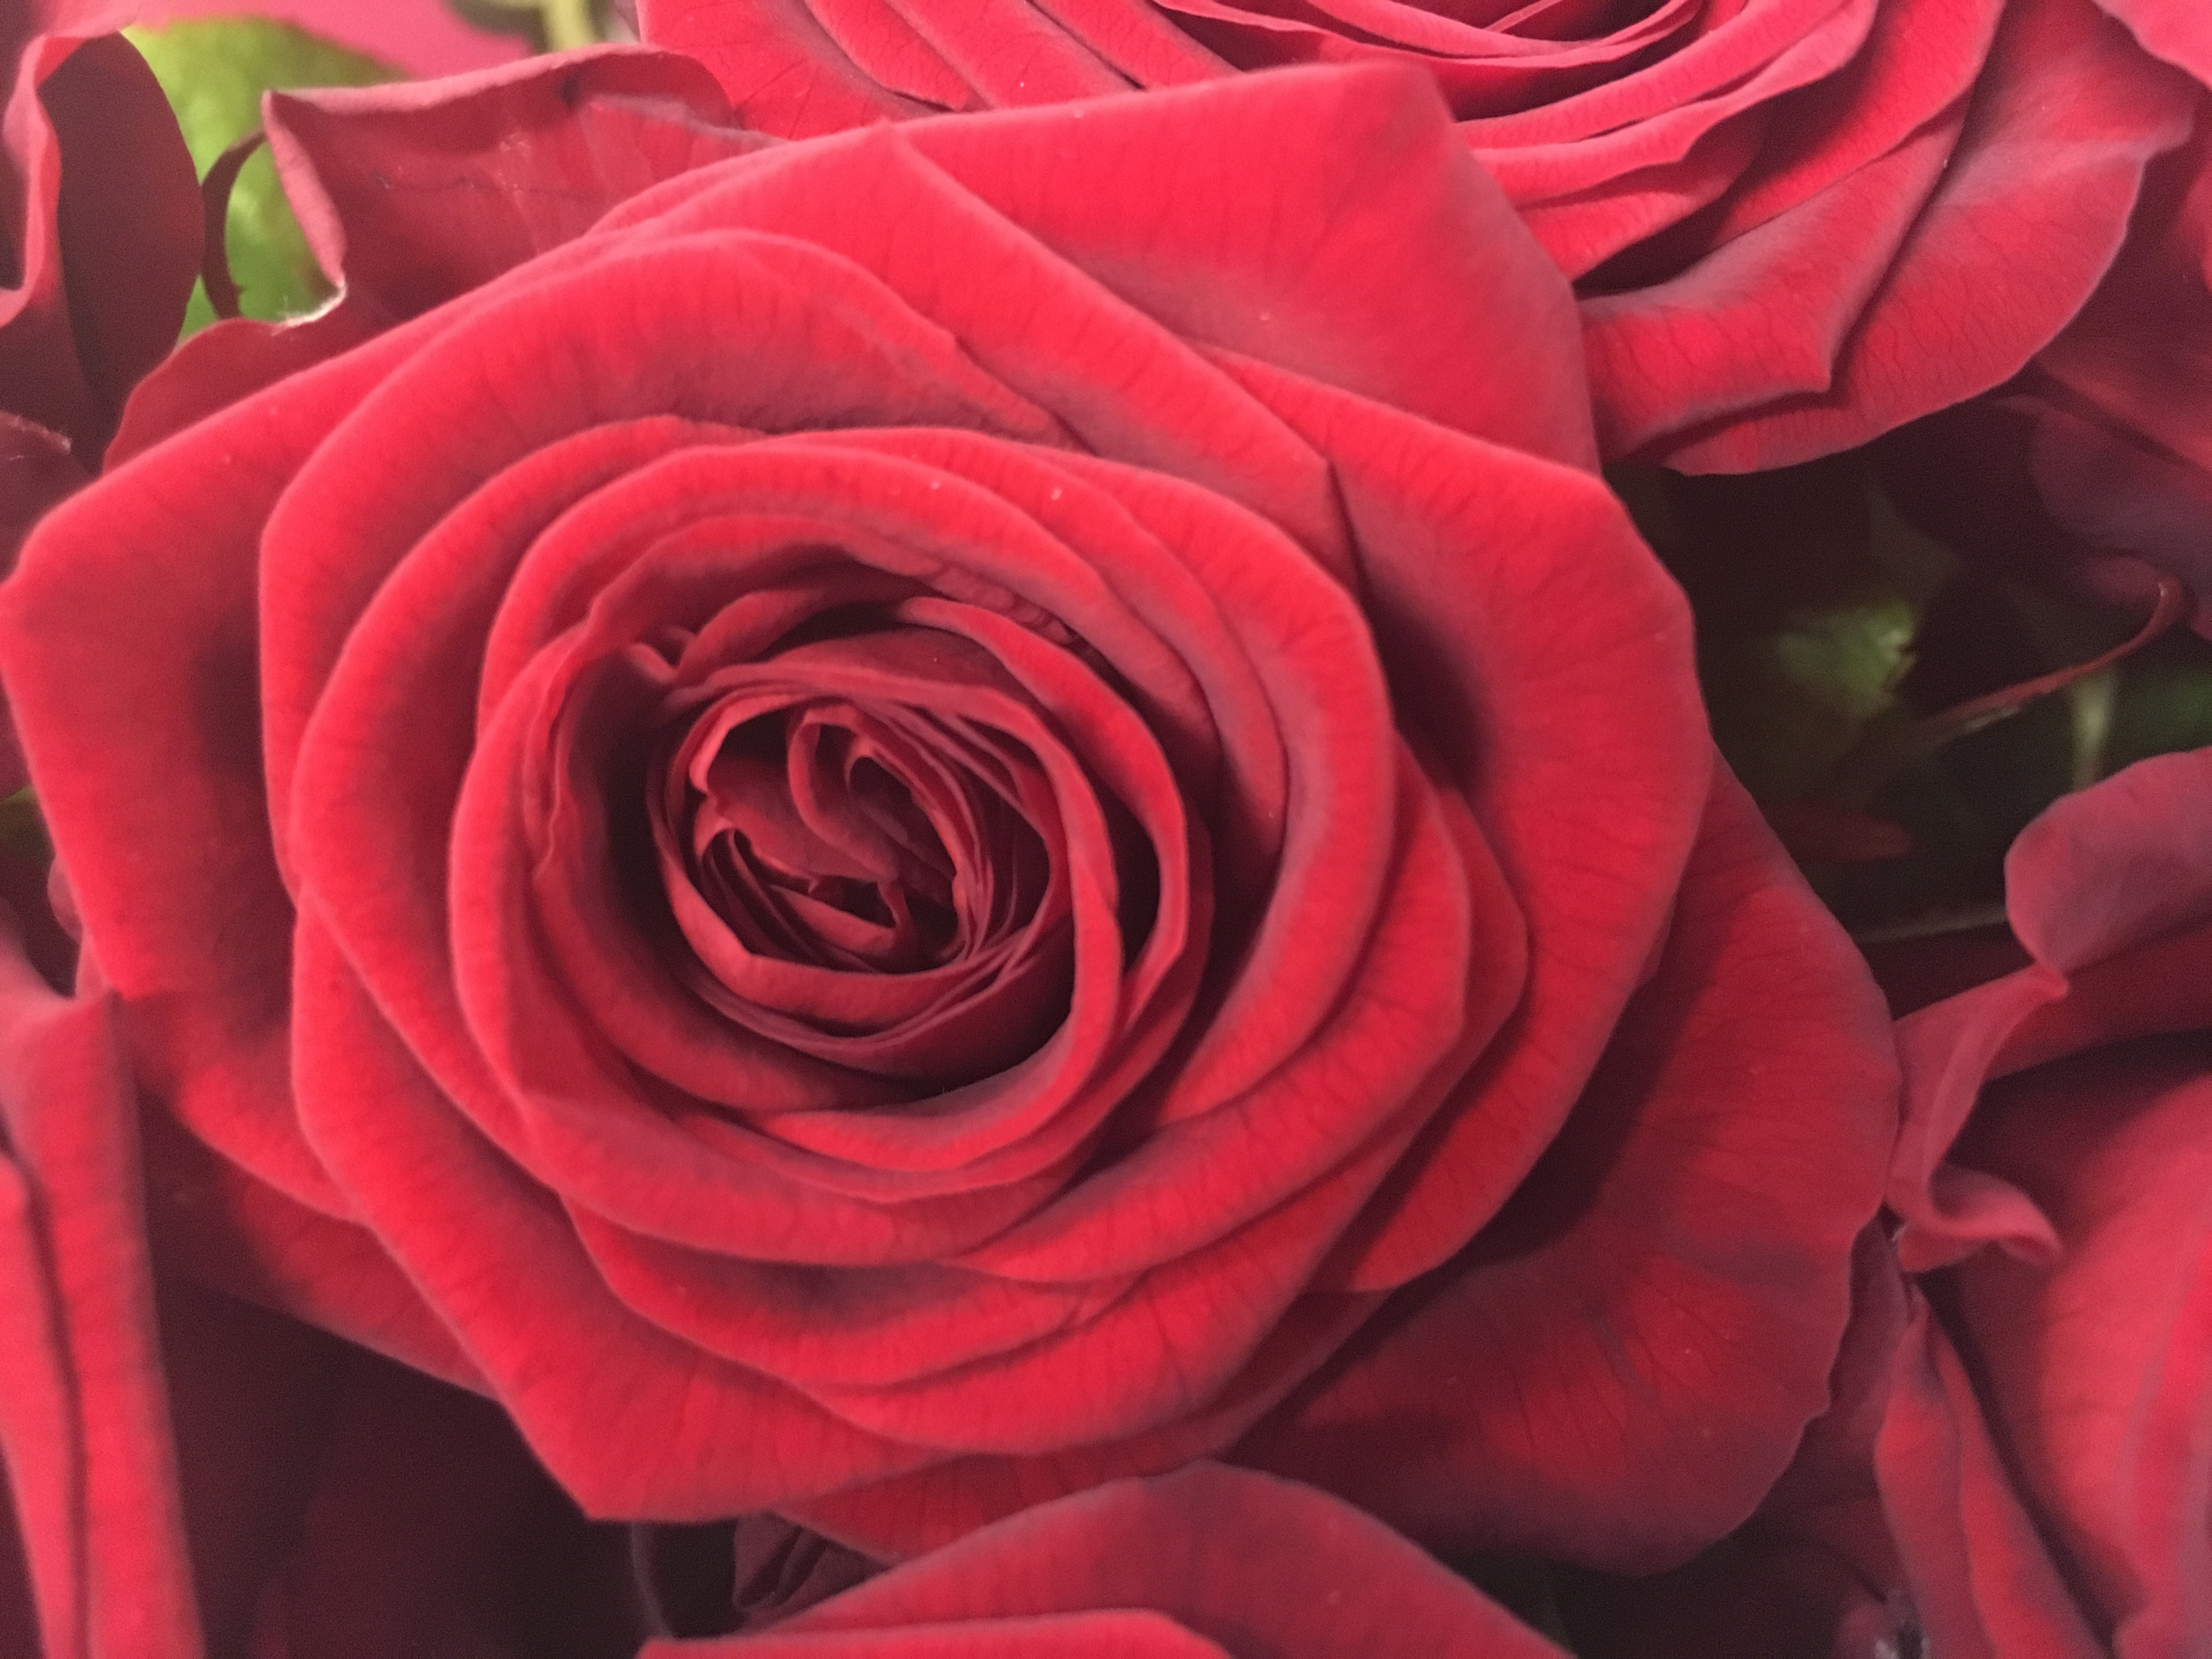
plant, flower, petal, bloom, rose, red, pink, red rose, flowers, floribunda, flowering plant, garden roses, rose family, land plant, rosa centifolia, rose order